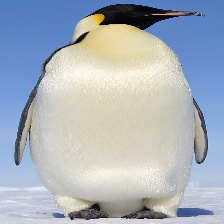
Species: EMPEROR PENGUIN
Scientific name: APTENODYTES FORSTERI
ImageNet parent category: king_penguin